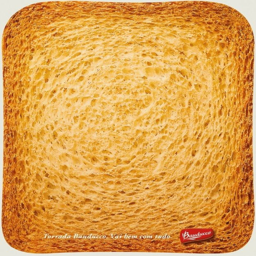
makes us to buy bread incidentally by using trays which are printed a pic of bread